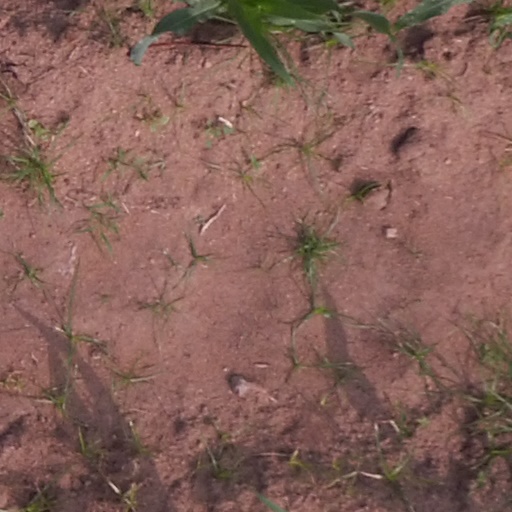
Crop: maize; corn